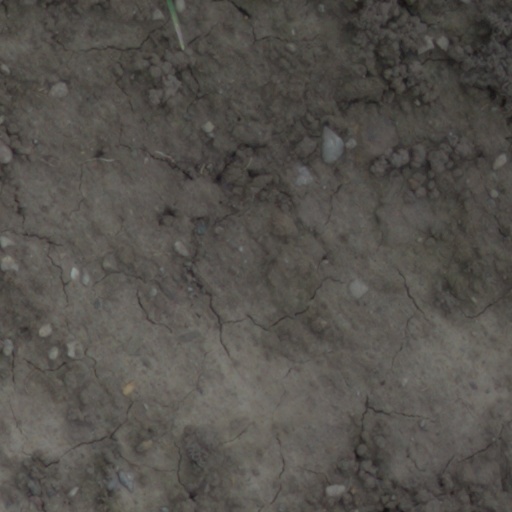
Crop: wheat